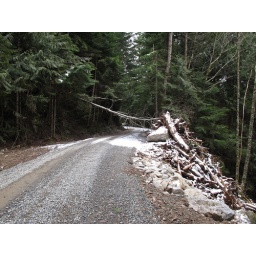
The tree had fallen over the road near the trail head. It was easy to drive under it.